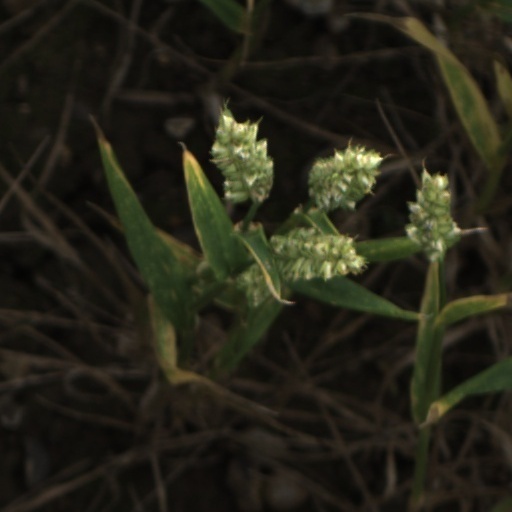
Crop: wheat